Moe Kaung Kin Eain Met

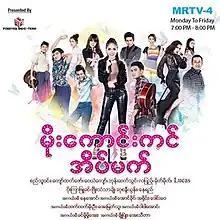

Moe Kaung Kan Eain Met is a 2018 Burmese drama television series. It aired on MRTV-4, from July 13, 2018 to September 17, 2018 on Mondays to Fridays at 19:00 for 47 episodes.